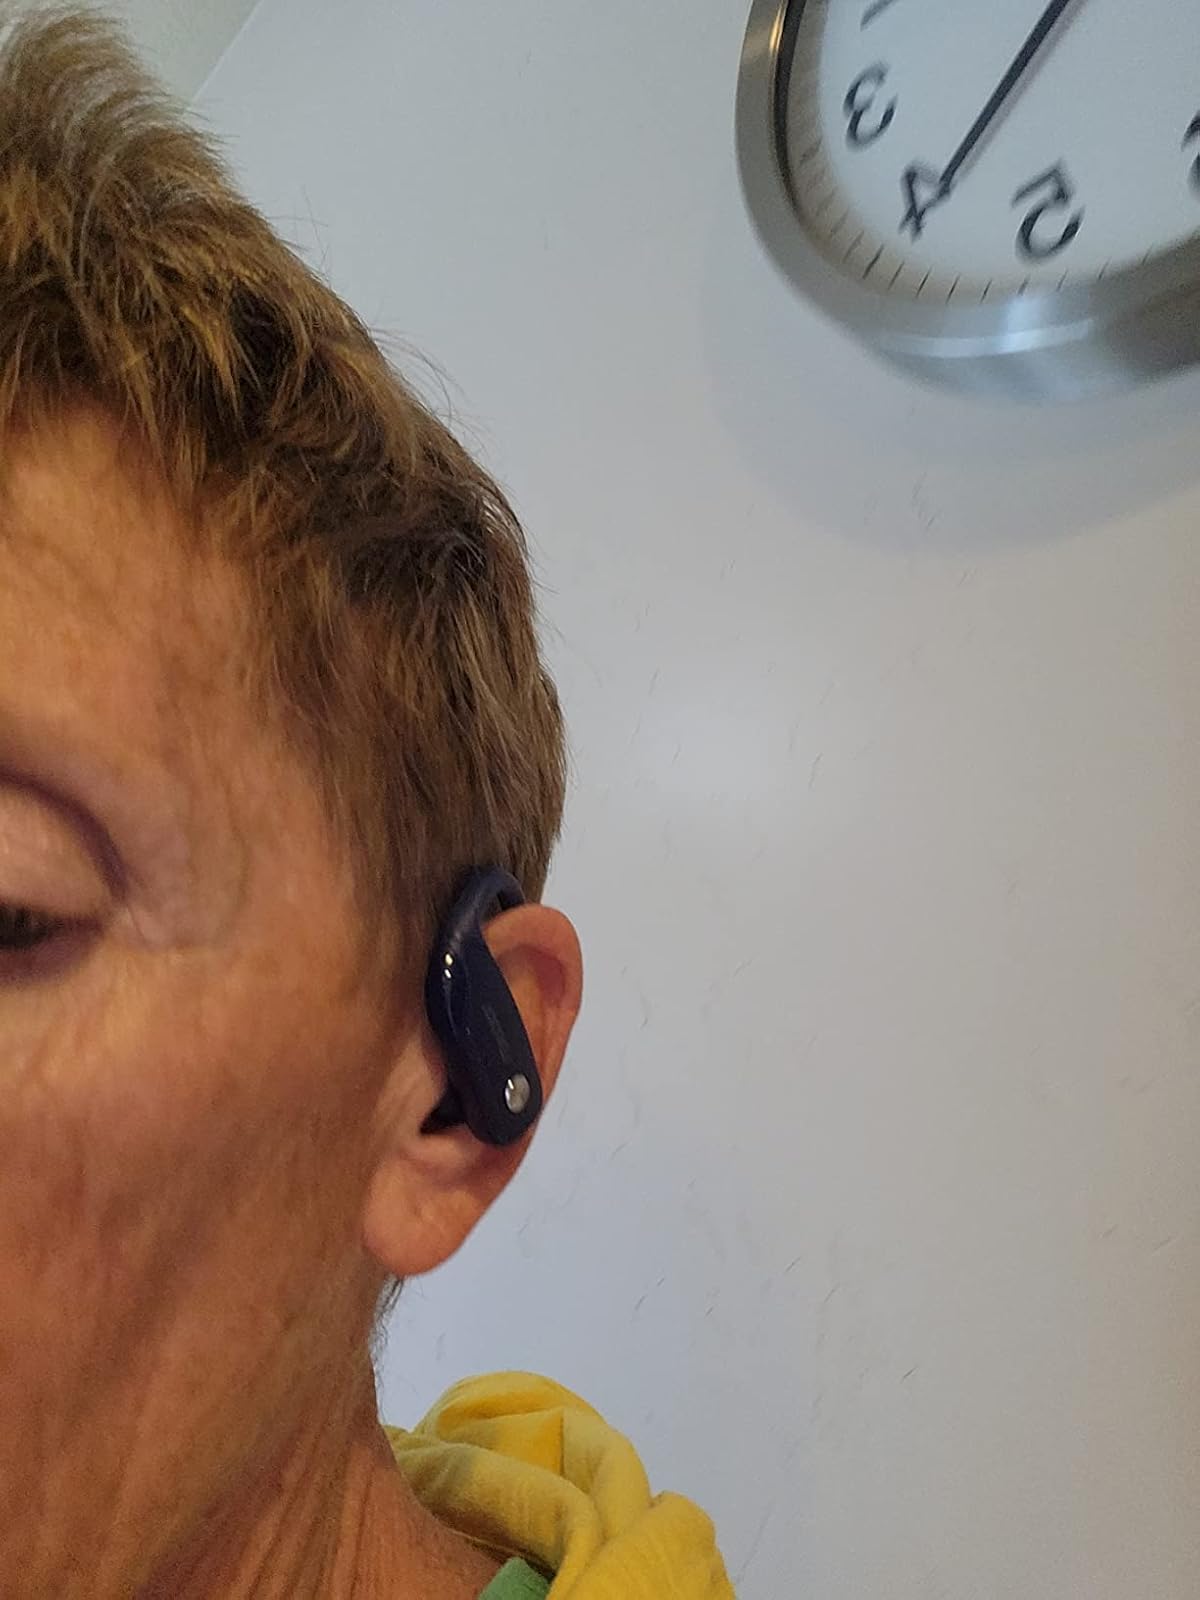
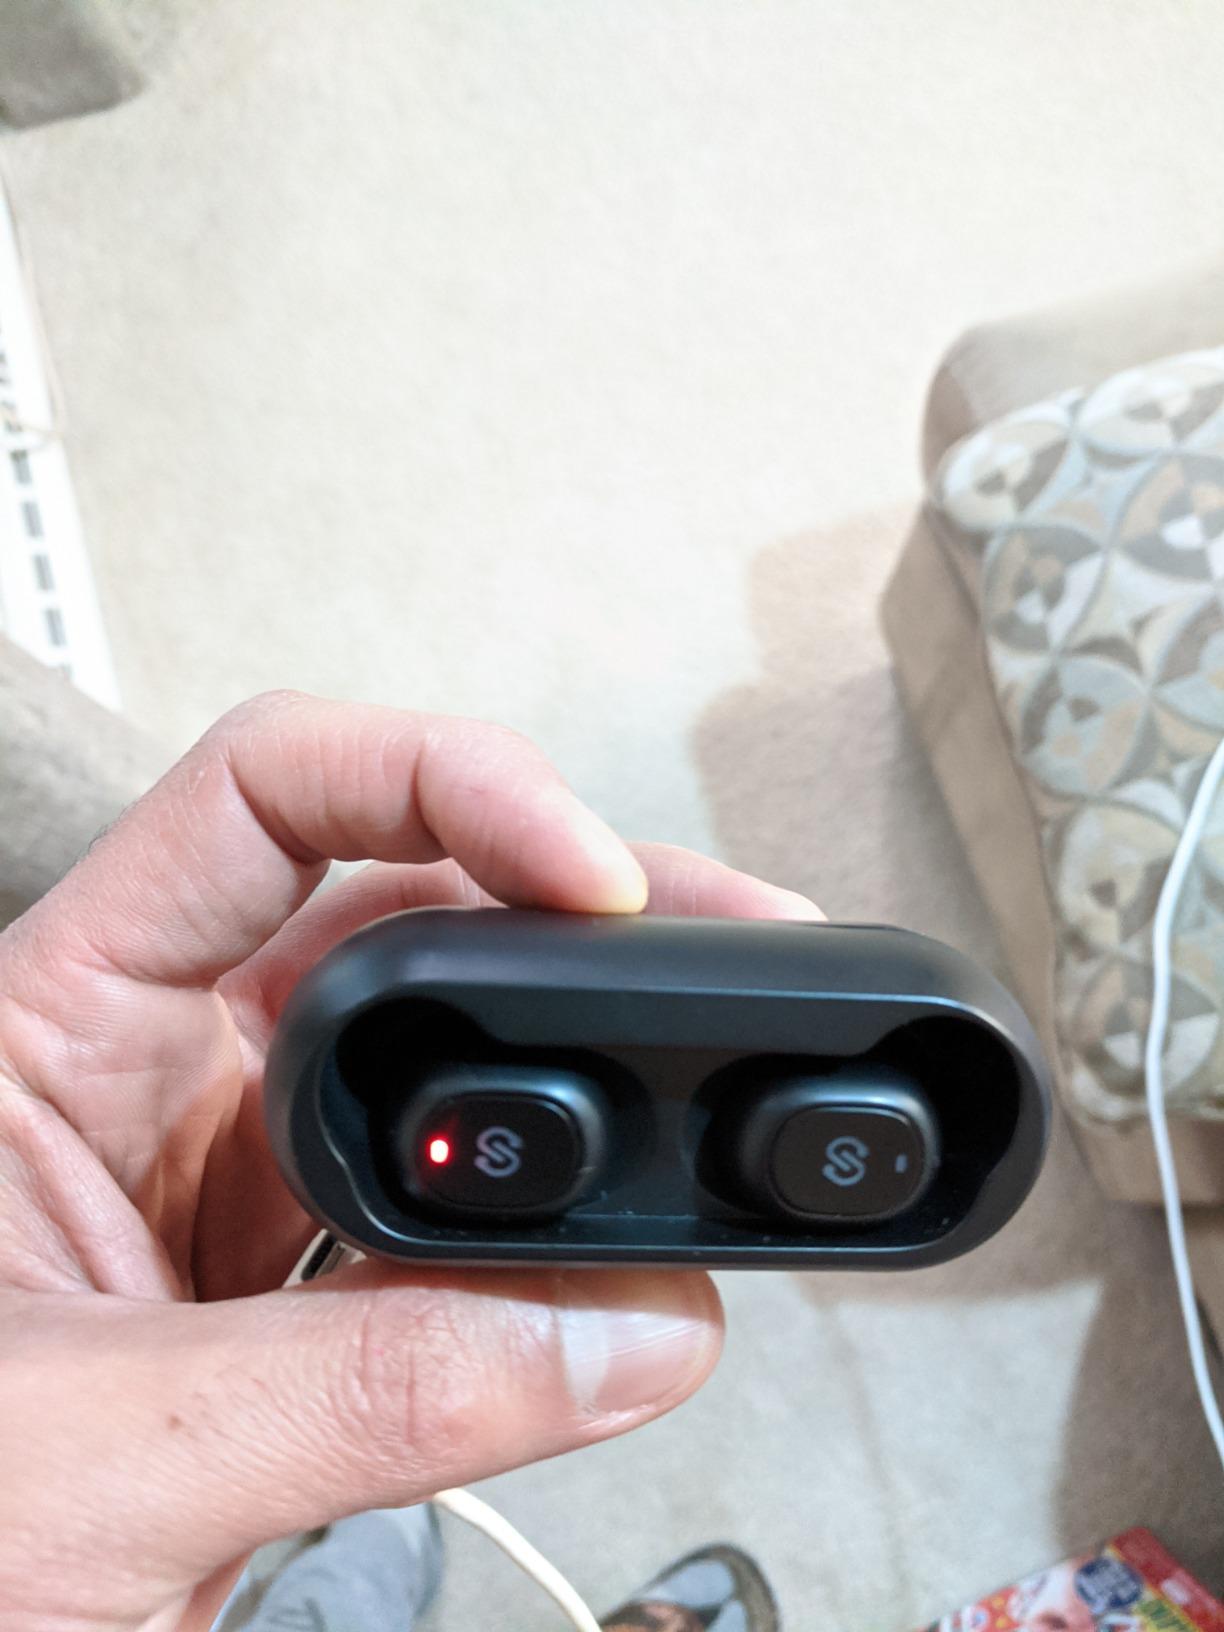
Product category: earbuds
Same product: no